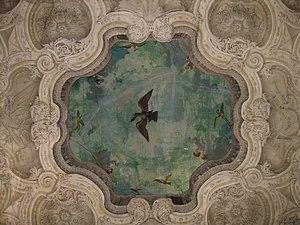
Loggia de l'Hôtel Ferraris de Nancy (Lorraine, France)
Cet article recense les monuments historiques de Nancy, en France.
Nancy /nɑ̃.si/ est une commune française située en Lorraine au bord de la Meurthe à quelques kilomètres en amont de son point de confluence avec la Moselle, un affluent du Rhin, à 281 km à l'est de Paris et 116 km à l'ouest de Strasbourg. C'est la préfecture du département de Meurthe-et-Moselle, en région Grand Est. Ses habitants sont appelés les Nancéiens.
Nancy, ancienne capitale du duché de Lorraine, possédait une cour composée de familles nobles qui se firent construire de nombreux hôtels particuliers au cours des siècles passés. Plus récemment, c'est au XXᵉ siècle que furent édifiés de nombreux hôtels particuliers de style école de Nancy.